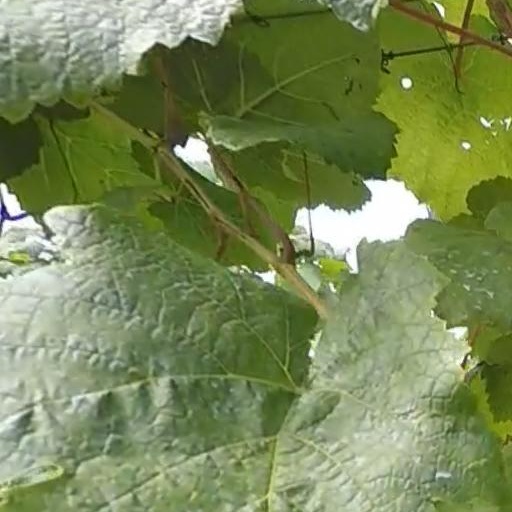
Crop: grape